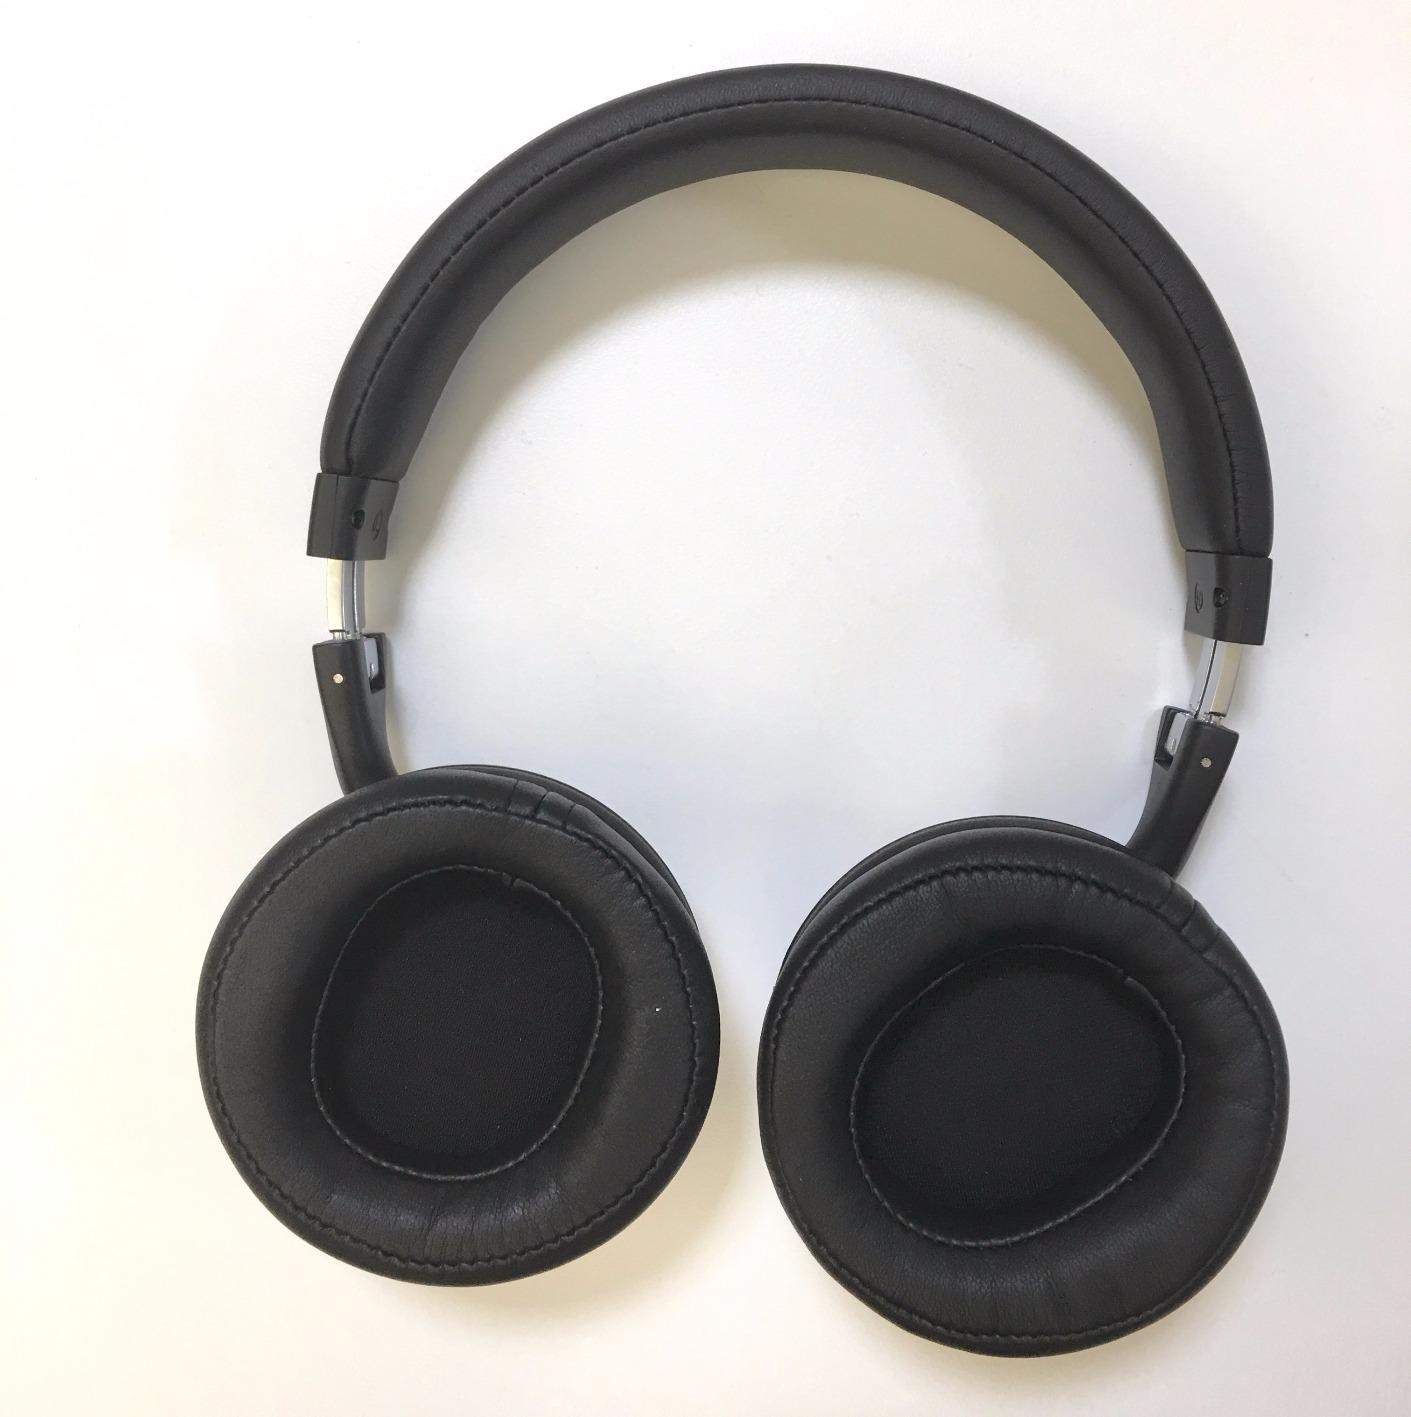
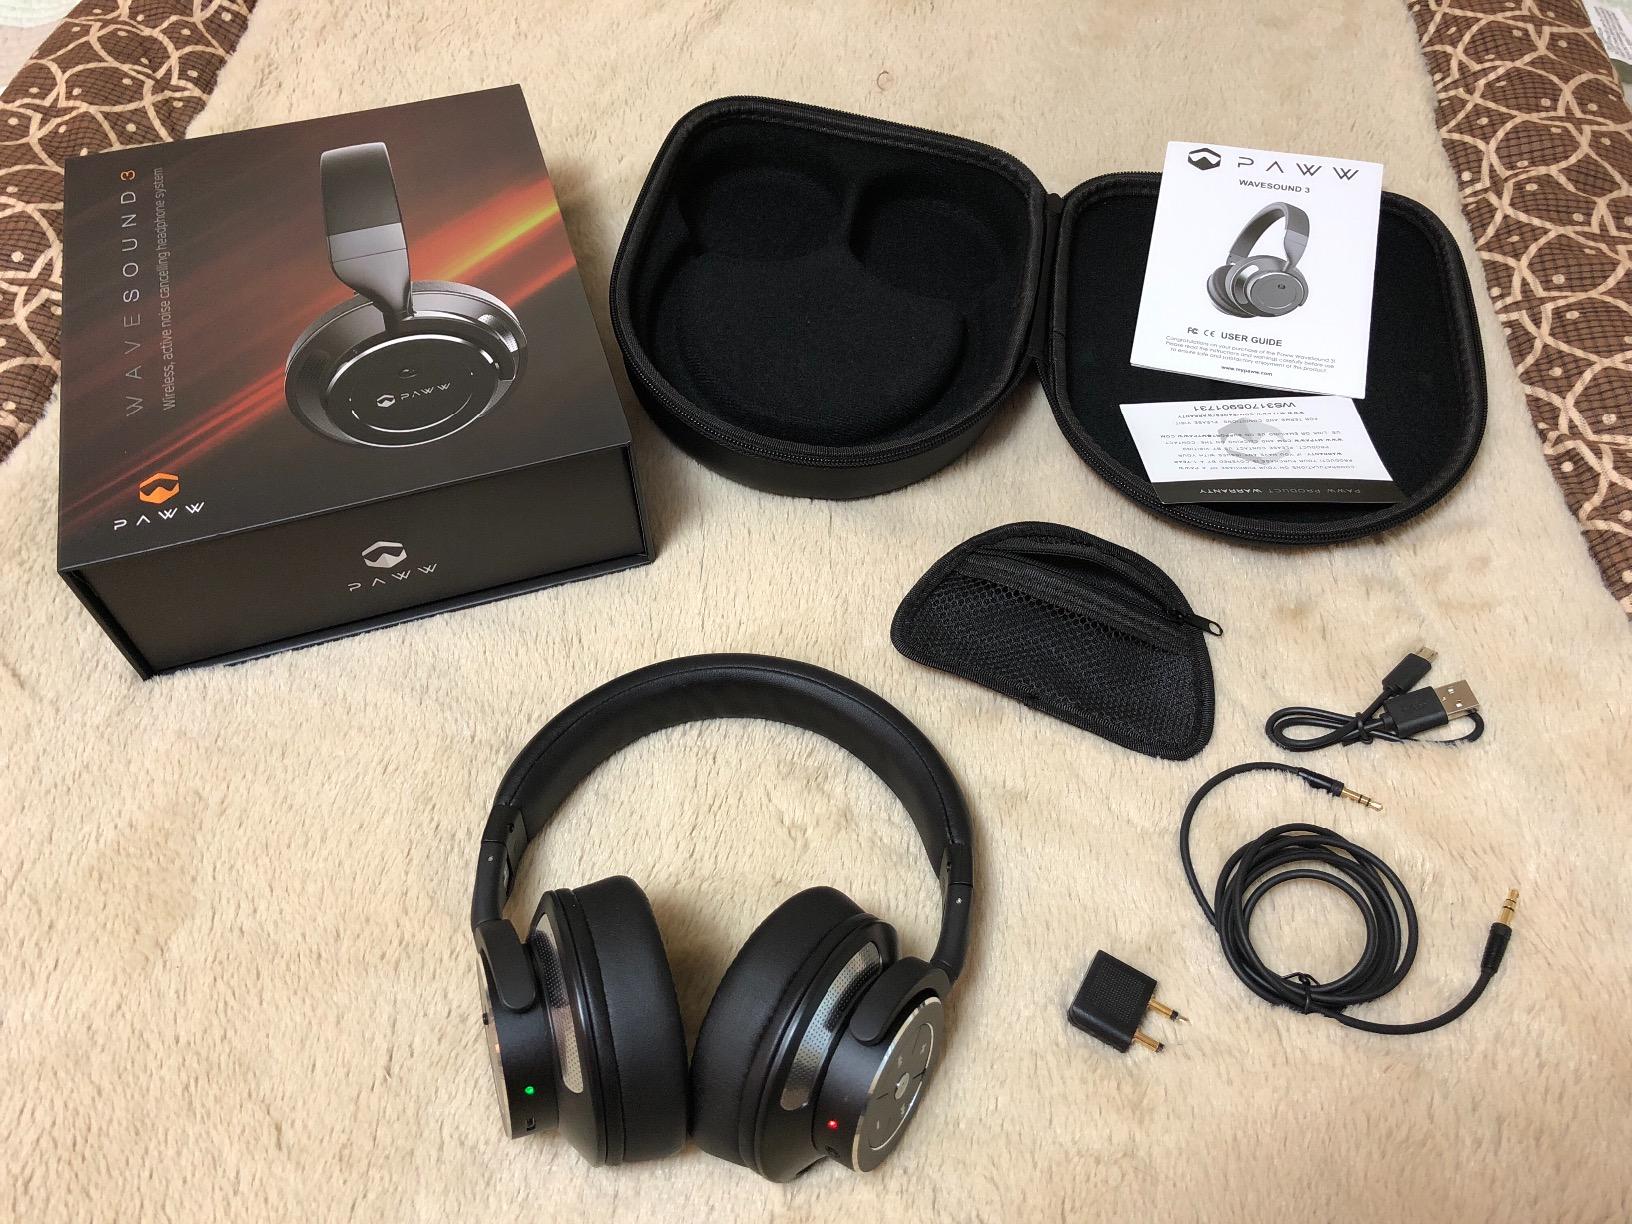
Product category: headphones
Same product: yes